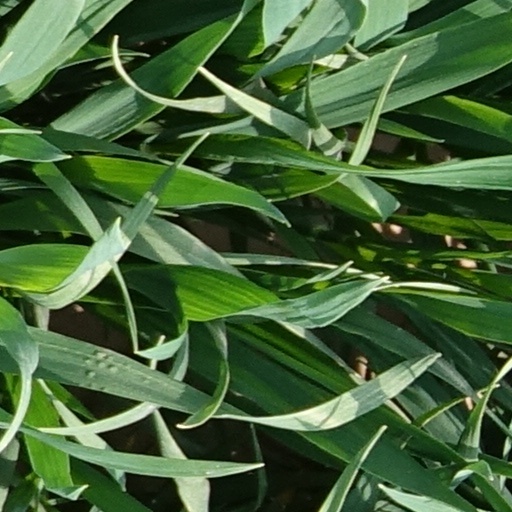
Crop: wheat